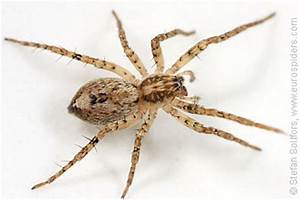
Label: ragno